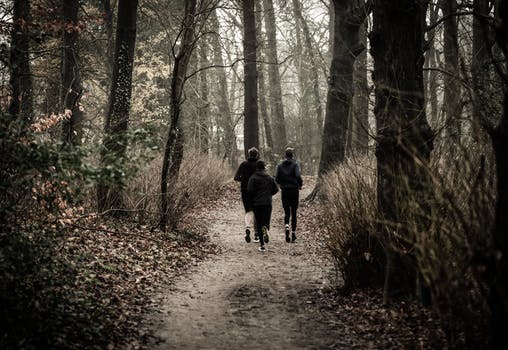
Label: No Watermark